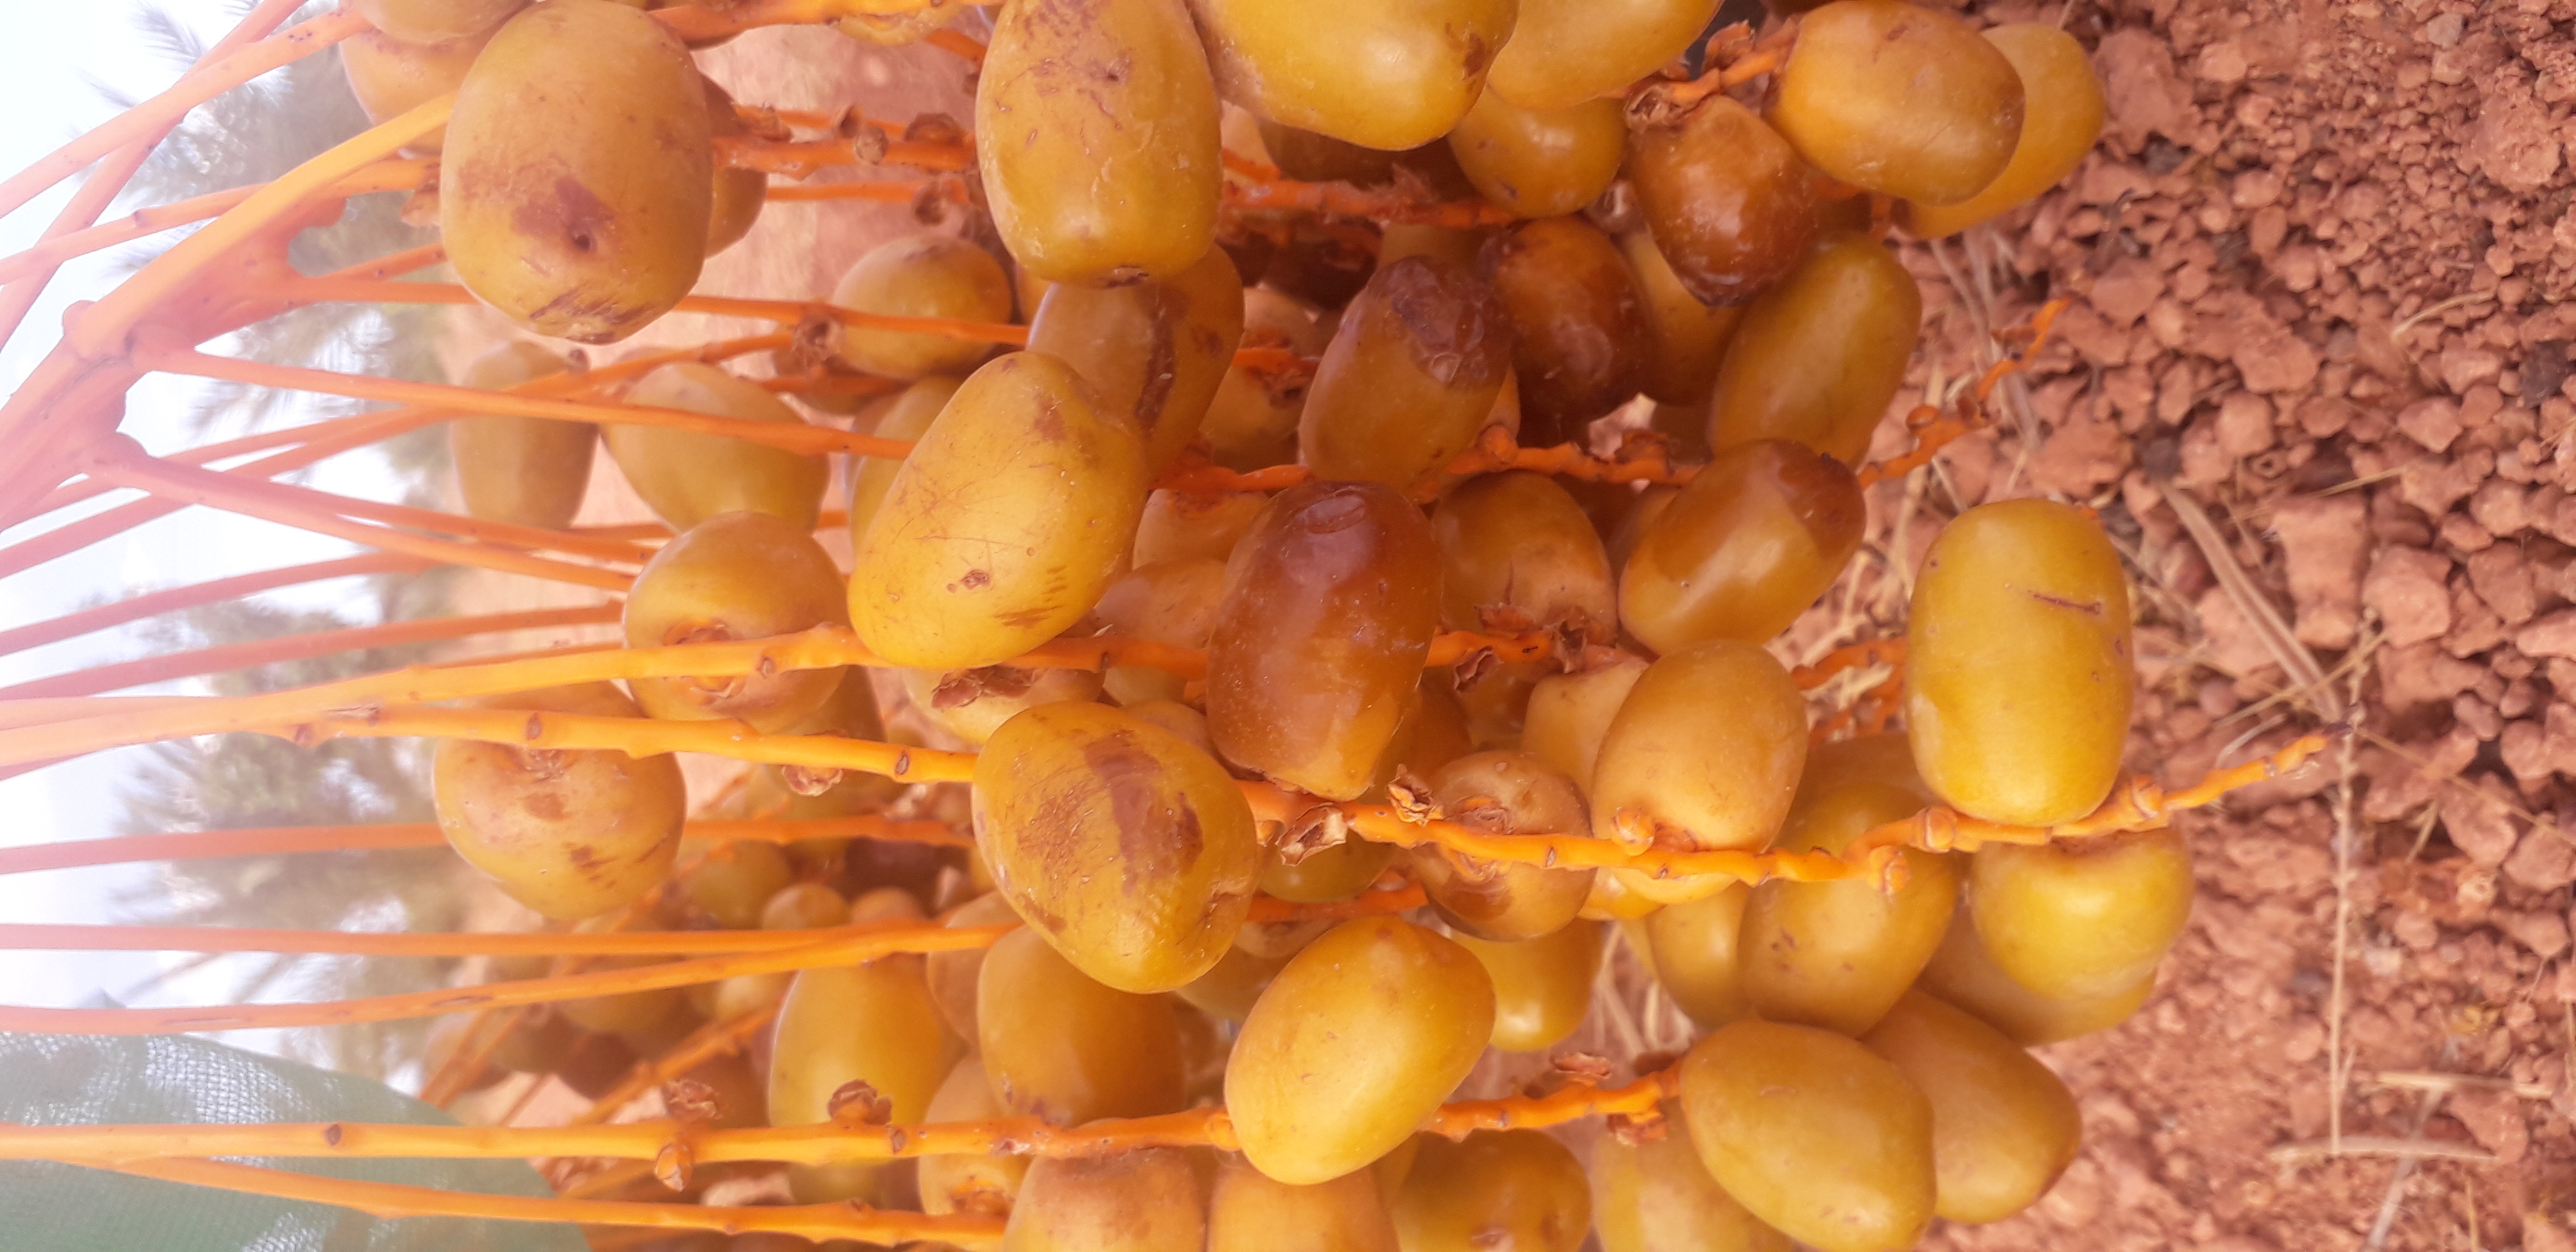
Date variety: Boufagous